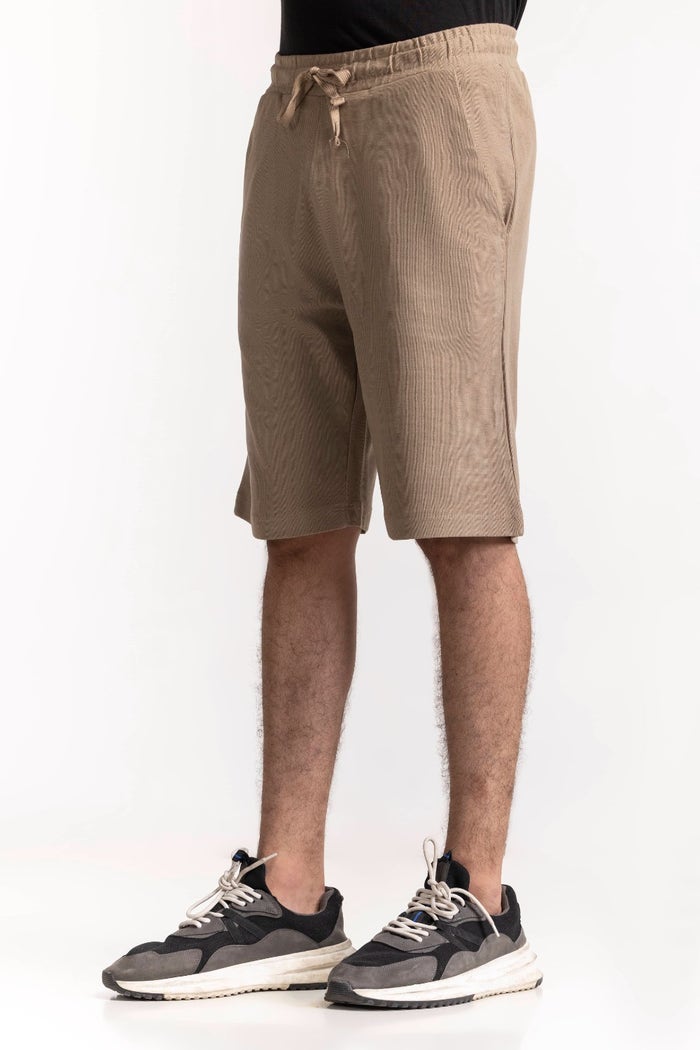
tan slim fit shorts